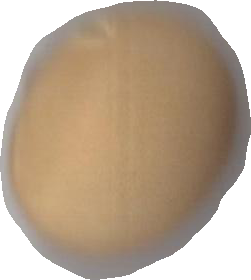
Variety: Grobogan